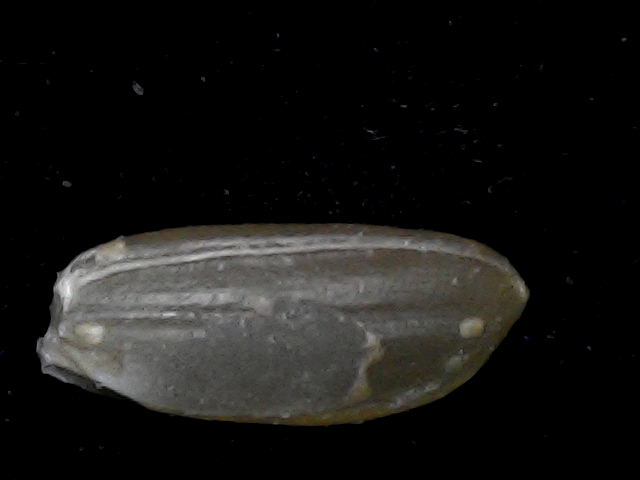
Rice variety: BD76